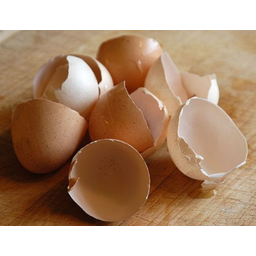
Label: eggshells